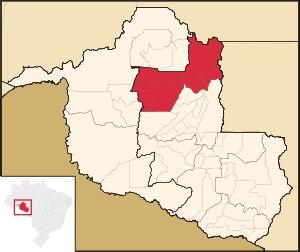
La microrégion d'Ariquemes est l'une des six microrégions qui subdivisent l'est de l'État du Rondônia au Brésil.